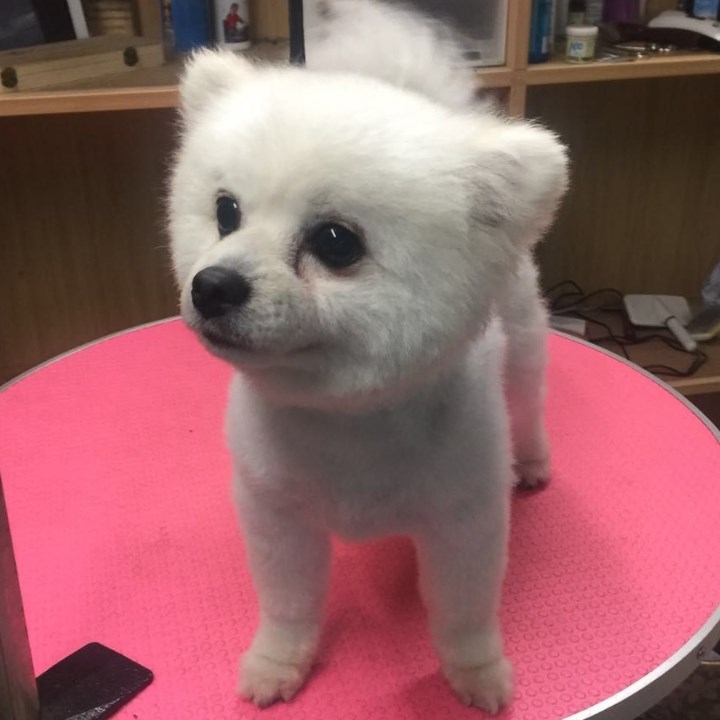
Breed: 1936-n000005-Pomeranian